Light poverty

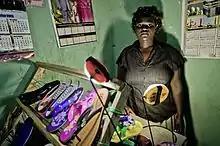
A shop owner in an off-grid area of Uganda using solar lighting solutions

Lack of off-grid options, particularly in rural regions, is another factor in light poverty. Creating stable and sustainable energy sources is essential in solving this problem. A low-cost solution that not only improves access to light but also lowers carbon emissions, indoor air pollution, and health hazards is solar-powered LED lighting. However, because of insufficient restrictions and incentive programmes in many regions of the world, the adoption of off-grid alternatives faces difficulties. The adoption of these technologies is hampered by red tape, which prevents their broad usage and impedes the effort to end light poverty.